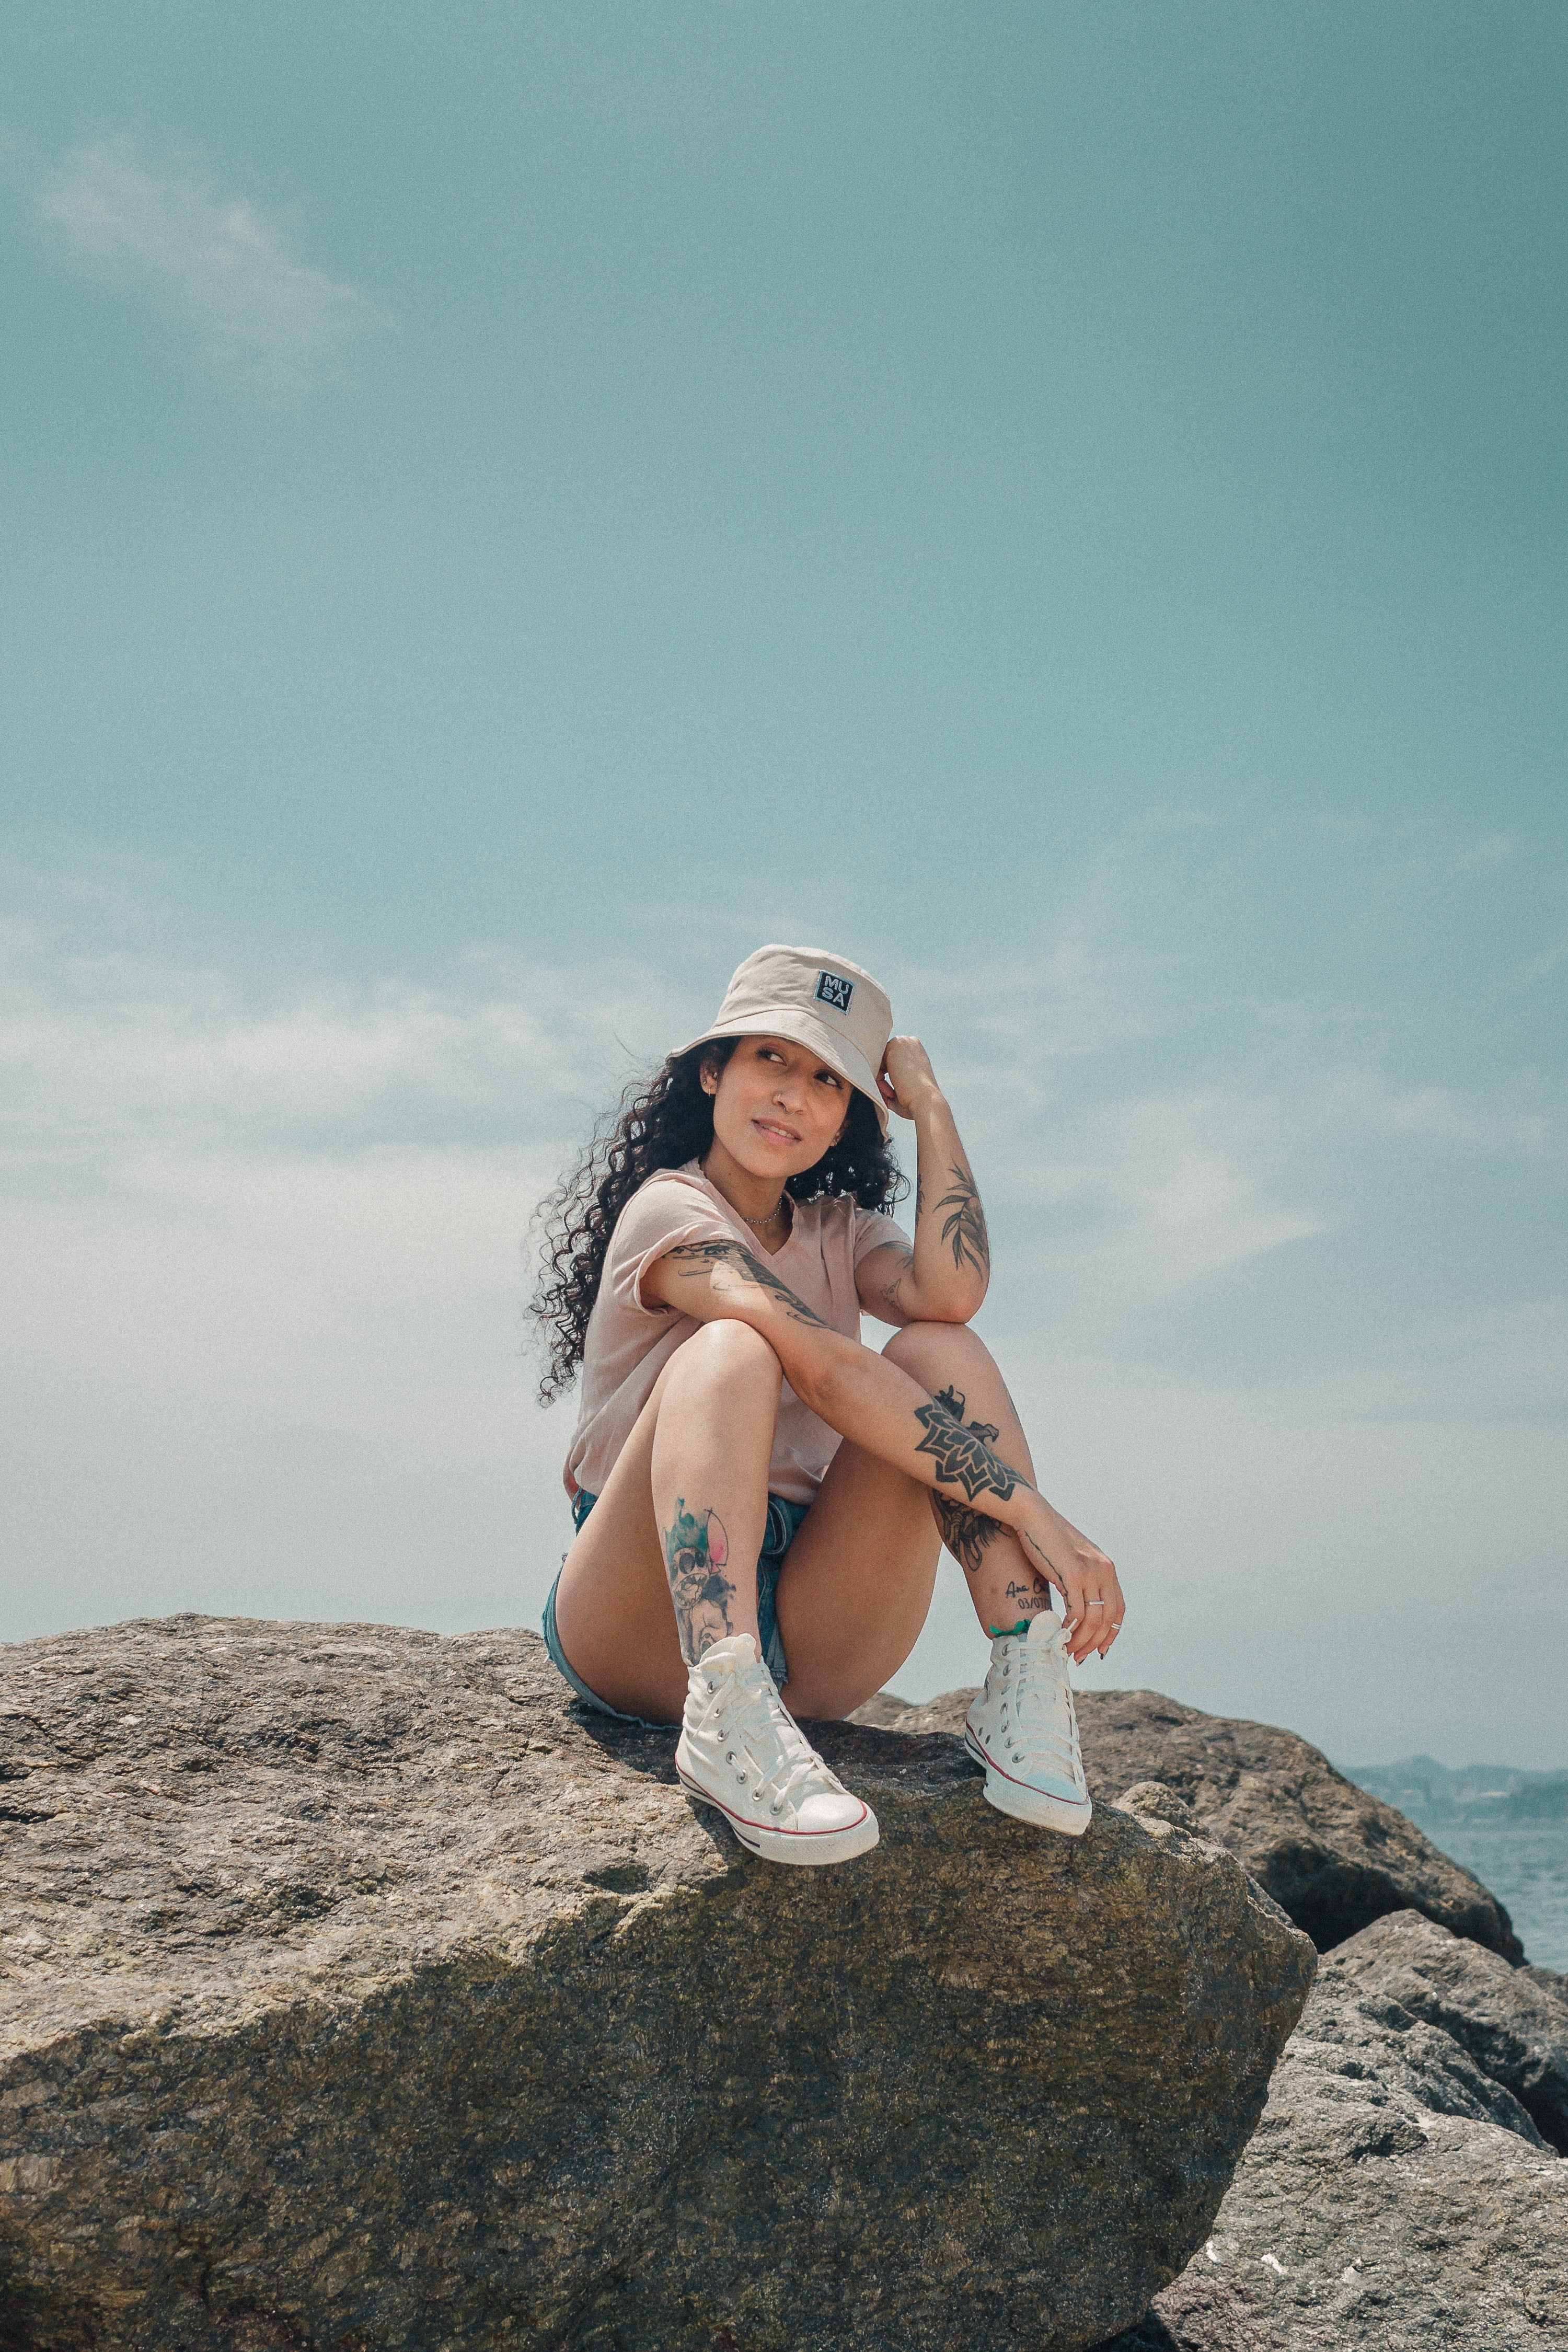
woman, cloud, sky, shorts, leg, People in nature, flash photography, knee, thigh, wood, happy, dress, bedrock, eyewear, travel, horizon, sneakers, landscape, boot, recreation, human leg, leisure, blond, rock, t shirt, sitting, sand, wilderness, brown hair, hill, soil, coast, ocean, fun, badlands, sea, summit, adventure, tourism, wave